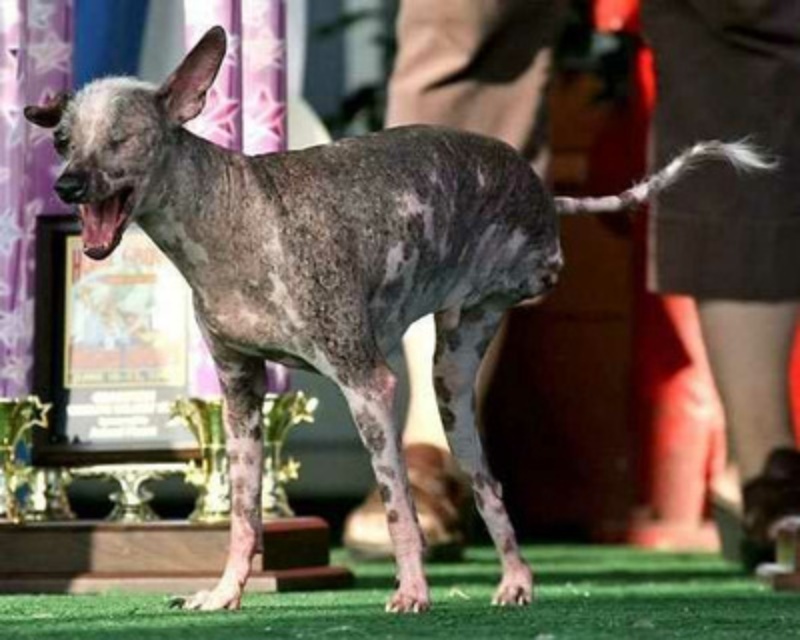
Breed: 234-n000093-Chinese_Crested_Dog